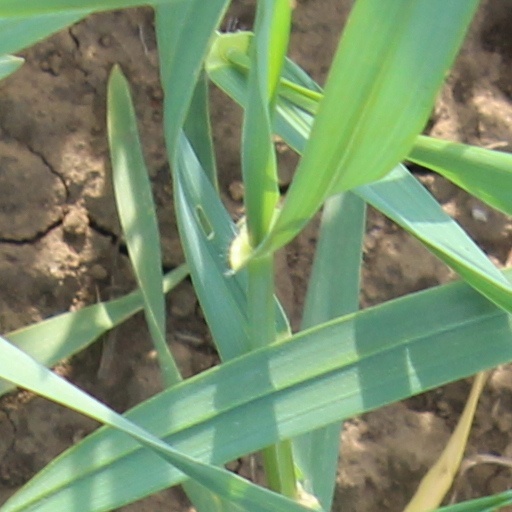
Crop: wheat